JFK: Coming of Age in the American Century, 1917–1956

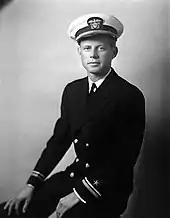
Kennedy, naval photo, 1942

Logevall believed that Kennedy's senior thesis at Harvard, which was later titled "Why England Slept", demonstrated his awareness that carefully studied, yet timely actions were the key to making effective foreign policy decisions, and that cool objectivity and pragmatism should be the guiding rule. As Logevall observed, in his senior thesis, the 21-year-old Kennedy already had a "commitment to an unsentimental realism in international affairs". Kennedy reasoned "foreign threats could not be dealt with by ignoring them or wishing them away", rather "they must be confronted by clearheaded and informed calculation". Logevall noted that though "Why England Slept" detailed the reasons why Great Britain was not ready for Nazi invasion in 1939, rather than castigating what many consider the popular appeasement policy that the British government then pursued under Chamberlain, Kennedy was noted for taking the uncommon stance that if Great Britain had confronted Nazi Germany earlier it would have been far more disastrous for her than the delay caused by the appeasement policies of Chamberlain and other British leaders. Logevall observed, as have other historians, that Kennedy's Harvard College thesis's publication in 1940, largely due to the connections and financing of Joseph Kennedy, elevated JFK's public image and aided in his future political aspirations, which had not yet fully taken form. Despite Joseph Kennedy's isolationist views, Logevall also noted that Kennedy's senior thesis, and the influence of his Harvard government professors influenced his strong anti-fascist views, and his strong belief that America should enter WWII against Germany. Logevall observed that this point highlighted that at an early age, John Kennedy's political views were distinct from his father's.